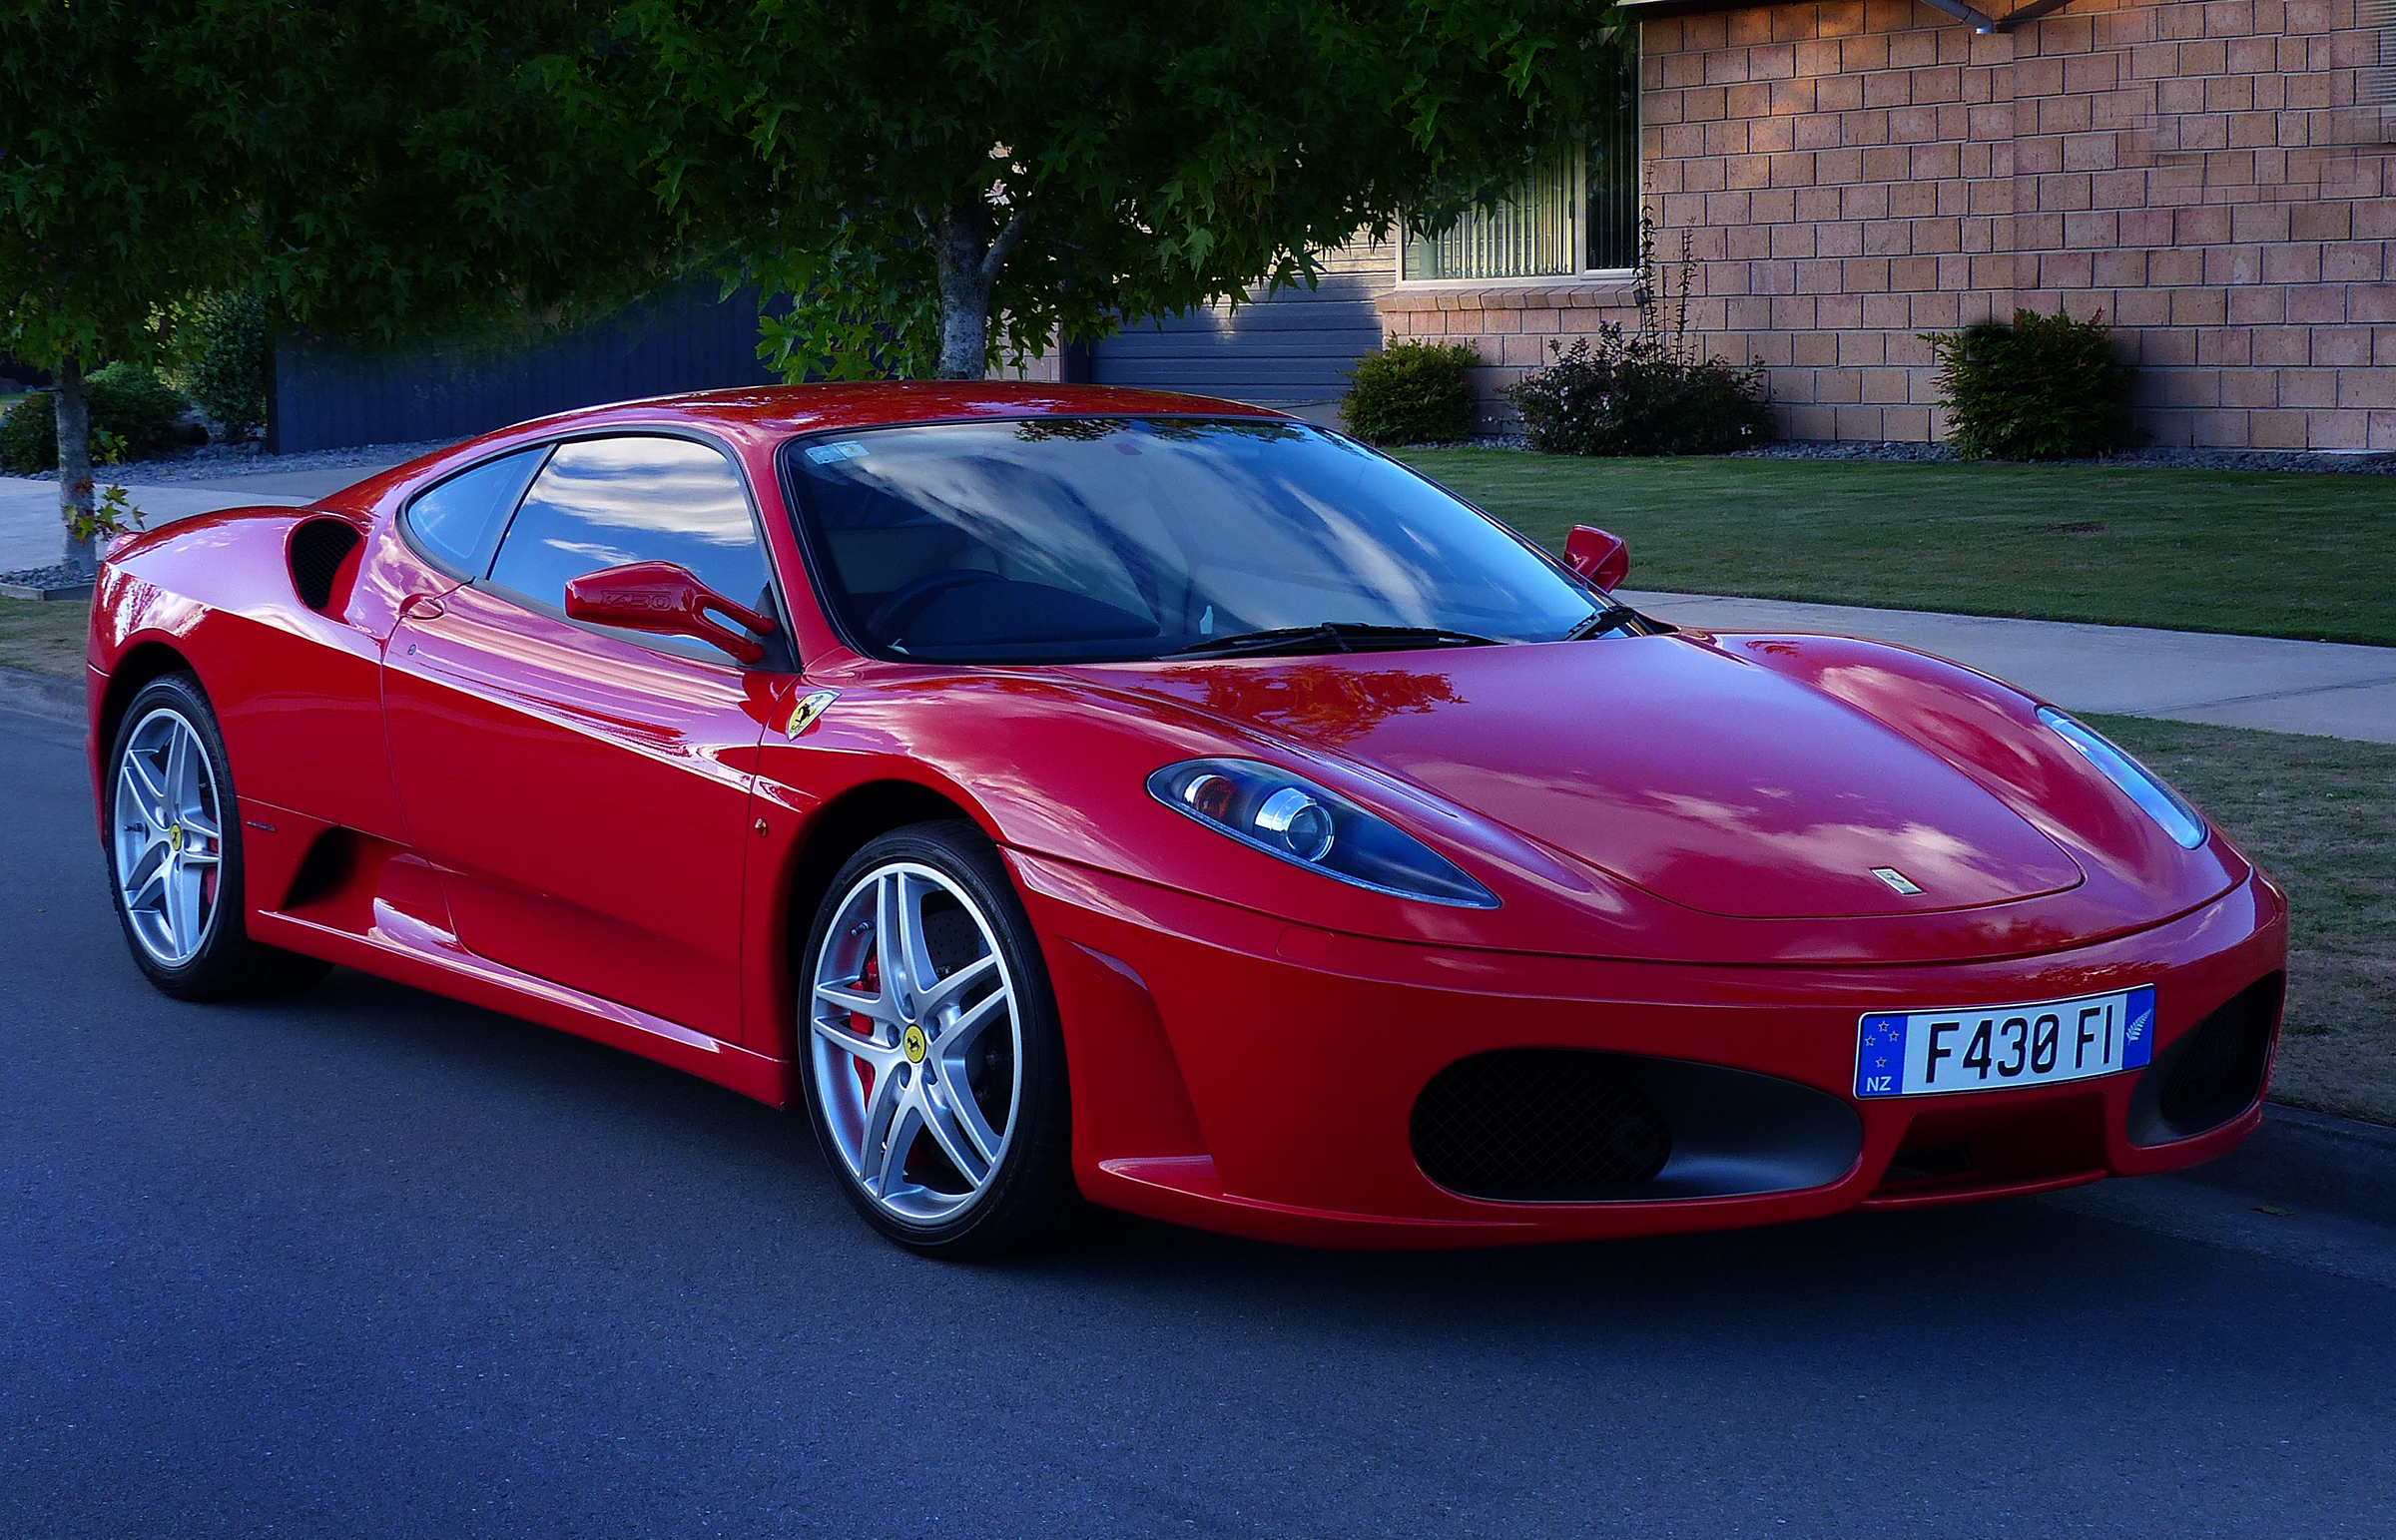
car, red, vehicle, sports car, race car, supercar, redcar, lumixfz200, 2006ferrarif430f1, sportscar, land vehicle, automobile make, automotive design, luxury vehicle, performance car, ferrari spa, ferrari f430 challenge, ferrari f430, ferrari 360